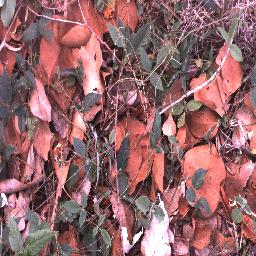
Label: negative